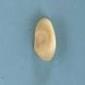
Maize quality: Good